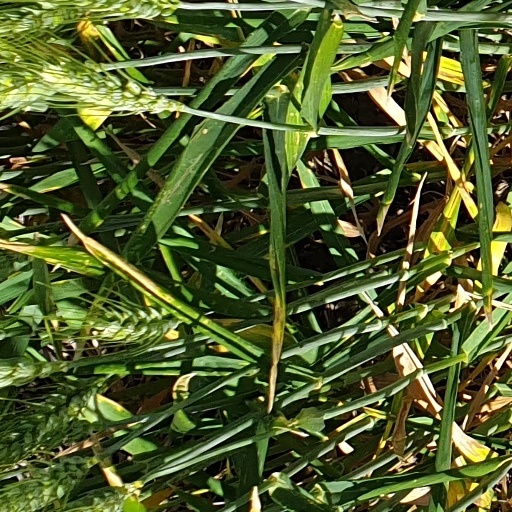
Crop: wheat